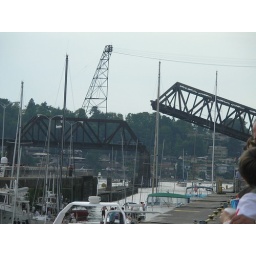
with train bridge going down in the background. Photo by Austin.